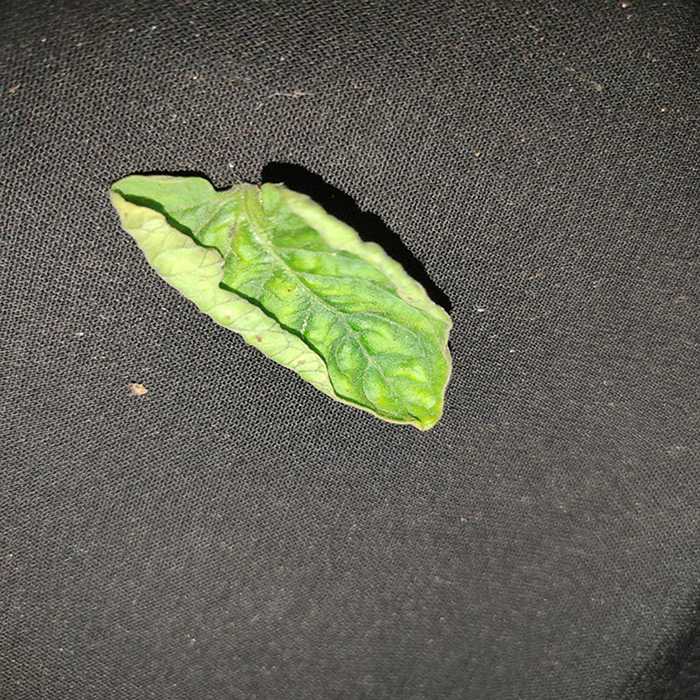
Plant: Tomato
Label: Tomato leaf curl virus